Narcosobrinos affair

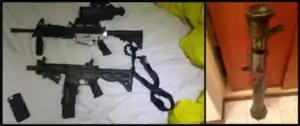
Photos from Campo's phone showing two firearms and an AT4 rocket launcher.

In late-October, CS-1, who presented himself as a Mexican drug boss and CS-2, presenting himself as an associate of CS-1, flew to Caracas, Venezuela to meet with the nephews. Around 23 October 2015, CS-1 and CS-2 met with the nephews, with Campo stating that he was "the one in charge" and that "we're at war with the United States ... with Colombia ... with the opposition". Campo also reassured the two informants that the cocaine shipments would not be tracked by law enforcement because the plane would "depart from here as if ... some from our family were on the plane". Days later on 26 October 2015, Campo stated that the two were to ship cocaine and were seeking to raise about $20 million, explaining that CW-1 would be paid about $900,000 to receive the cocaine in Honduras. The next day on 27 October 2015, Campo and Flores presented a kilogram of cocaine to CS-1 and CS-2 to show its purity, with the informants believing that the purity was between 95%-97%. On 5 November 2015, informant CS-3 met with co-defendant Roberto de Jesus Soto Garcia to plan on how to receive the cocaine in Honduras. Soto explained the schedule at the Juan Manuel Gálvez International Airport in Roatán, Honduras and stated that the load of cocaine would then be "arranged with all of those inside of the airport".